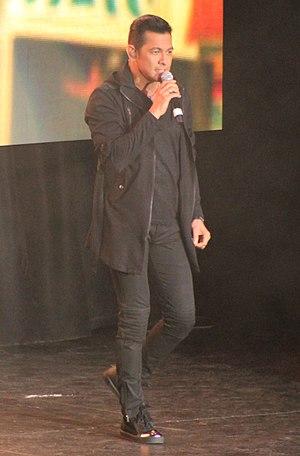
Gary Valenciano, née le 6 août 1964 à Manille, est un chanteur philippin.